Pabolav

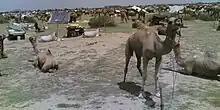
Hanuman Cattle Fair of Sujalanchal

Pabolav is a village in Nagaur district in the Indian state of Rajasthan, located between three cities, Sujangarh, Jaswantgarh and Ladnun. The combination is called Sujala.